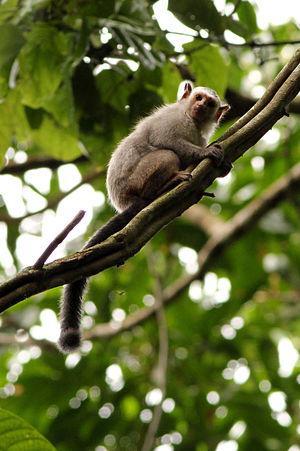
Le Ouistiti du Rondônia est une espèce de primate de la famille des Callitrichidae.